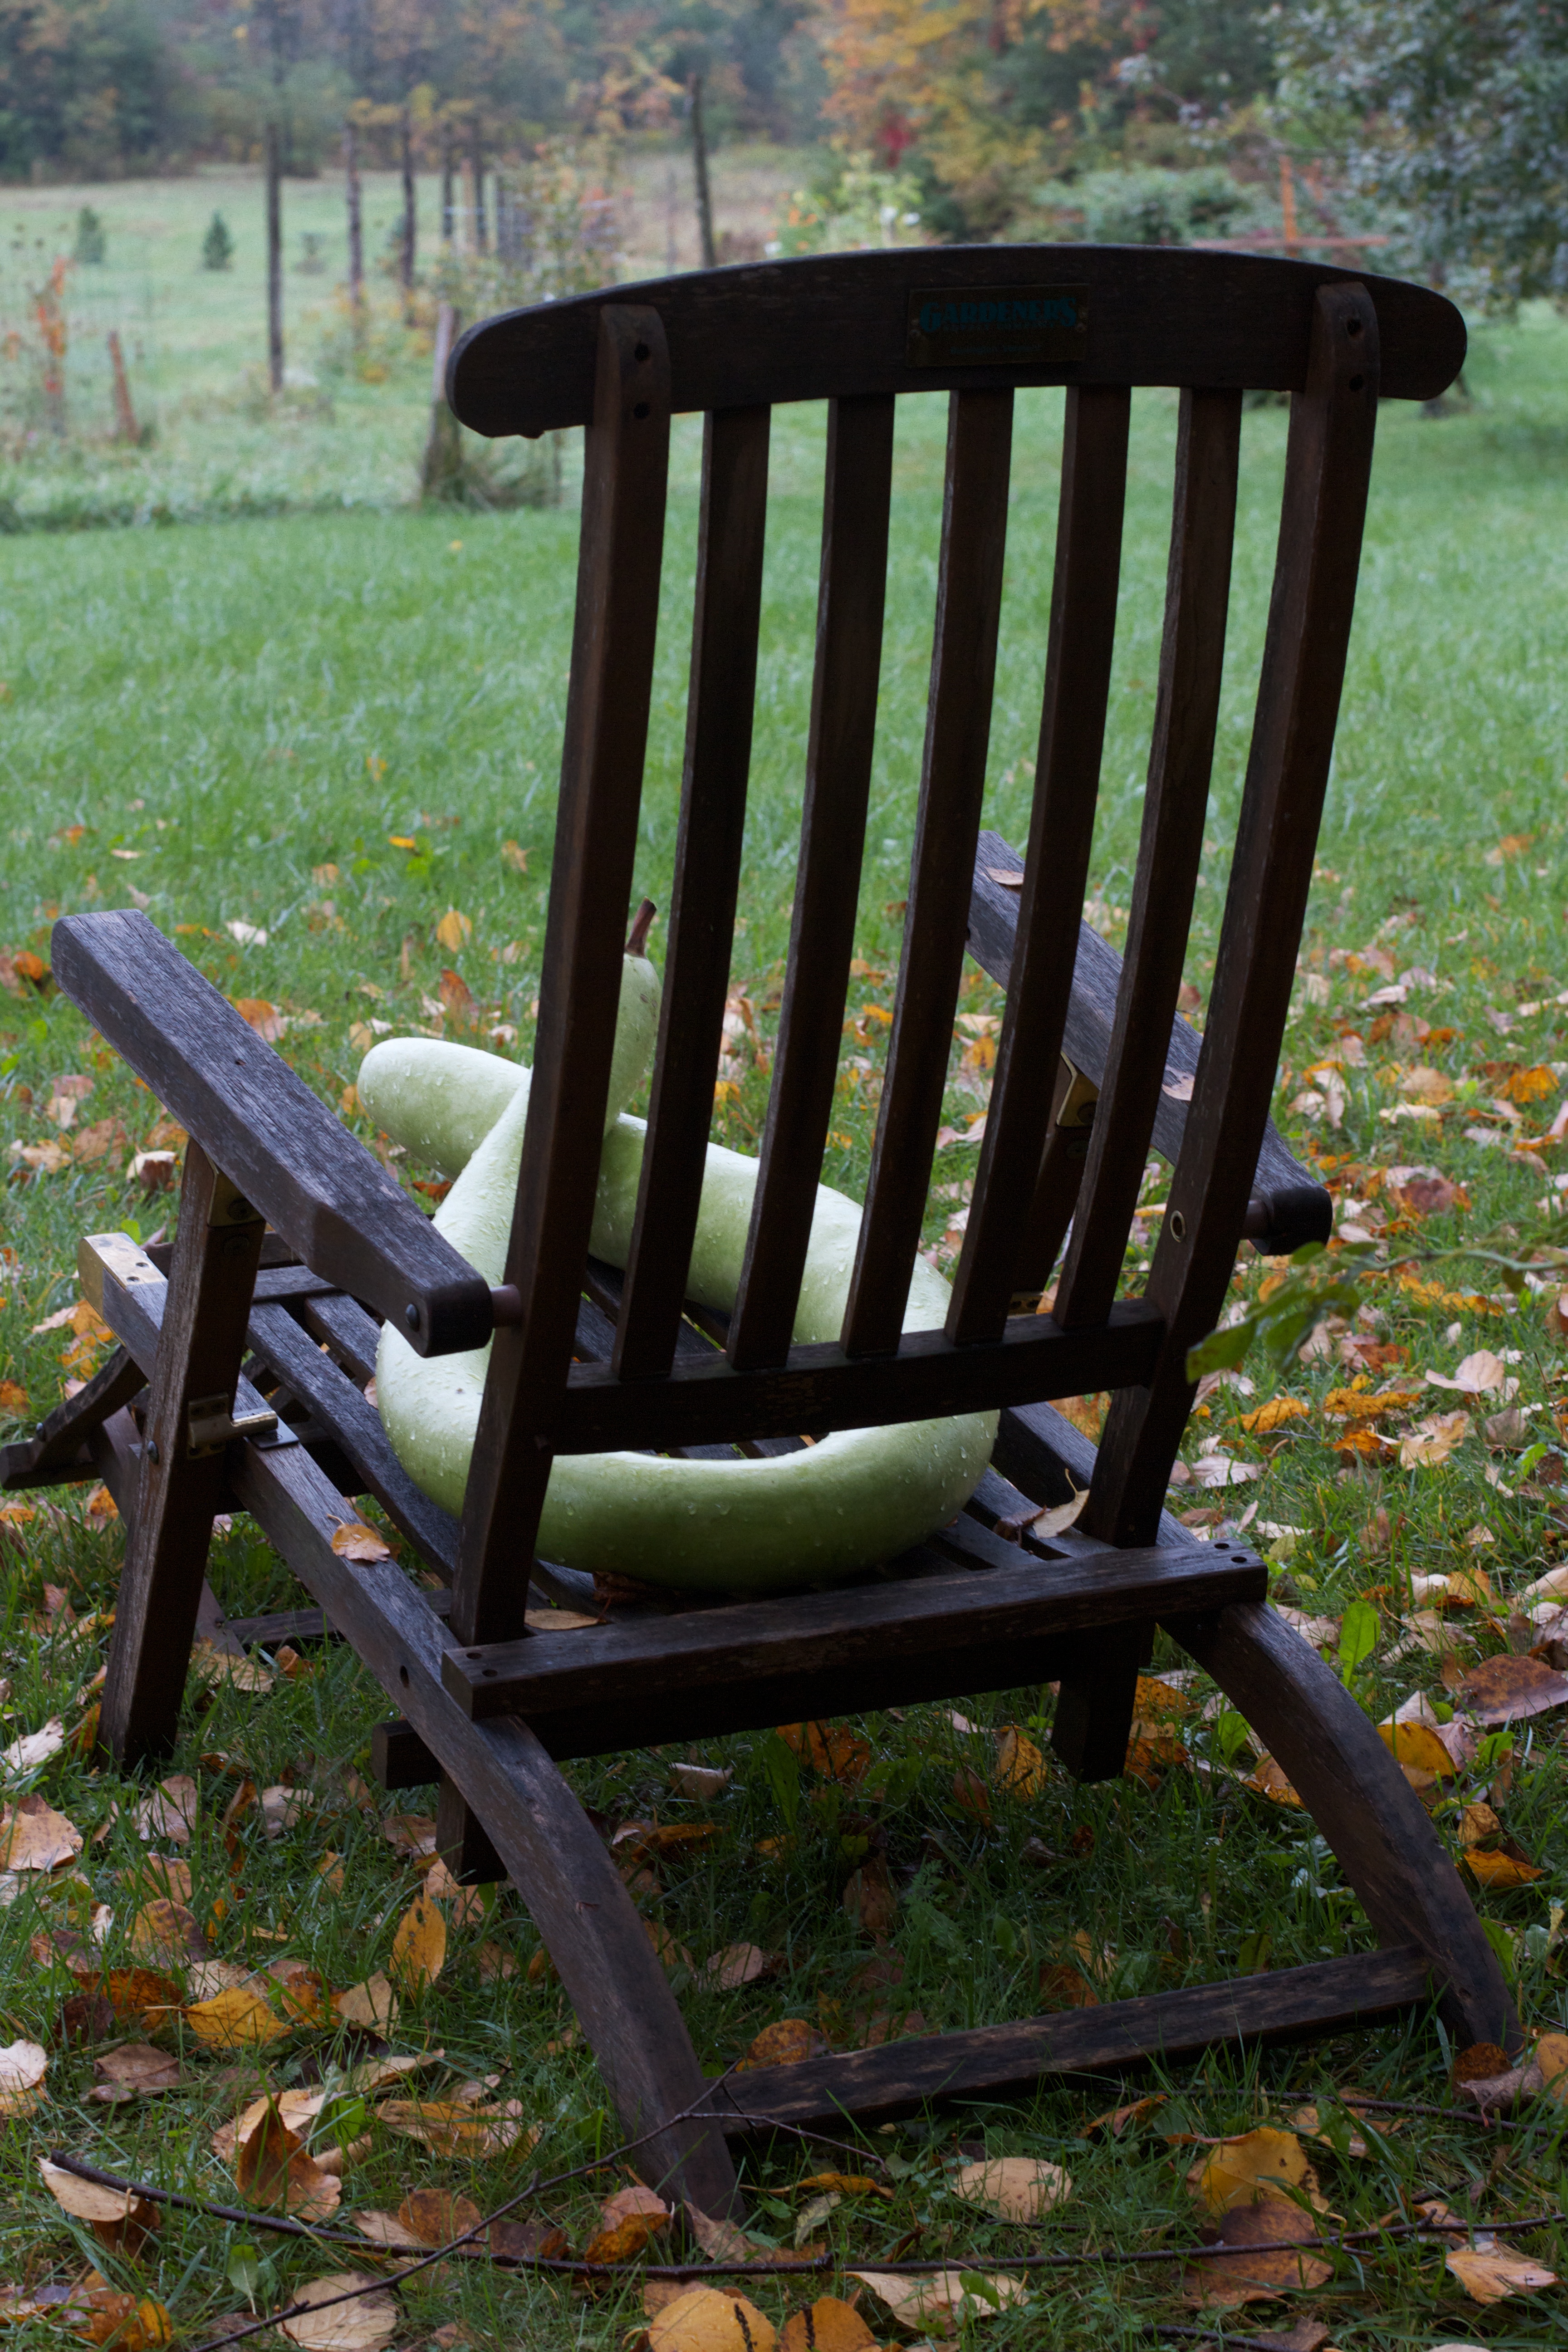
wood, bench, chair, sitting, furniture, squash, man made object, human positions